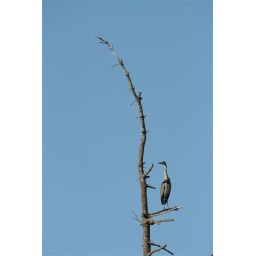
blue heron pix by Lindsay in Royston on a favourite sitting tree